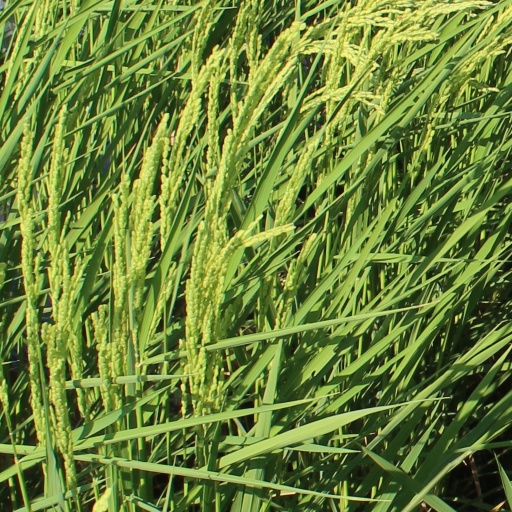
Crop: rice